Sunette Loubser

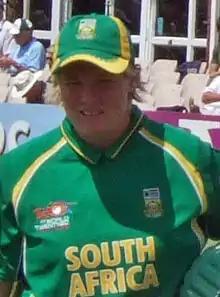
Loubser in 2009

Sunette Loubser (born 26 September 1982) is a South African former cricketer who played primarily as a right-arm off break bowler. She appeared in two Test matches, 60 One Day Internationals and 43 Twenty20 Internationals for South Africa between 2007 and 2014, including captaining the side in 2009. At the time of her retirement she was South Africa's leading wicket-taker in One Day Internationals. She played domestic cricket for Boland.